List of mammals of Ghana

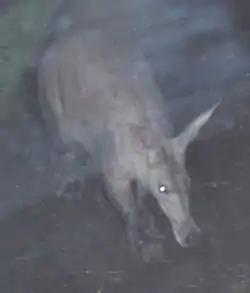
Aardvark

The order Tubulidentata consists of a single species, the aardvark. Tubulidentata are characterised by their teeth which lack a pulp cavity and form thin tubes which are continuously worn down and replaced.